Hoshi Mamoru Inu

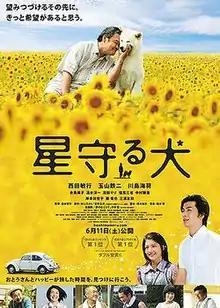
Film Poster

(English title: "Star Watching Dog") is a 2011 Japanese film loosely based on the manga of the same name and directed by Tokiyuki Takimoto. It was released on 11 June 2011.